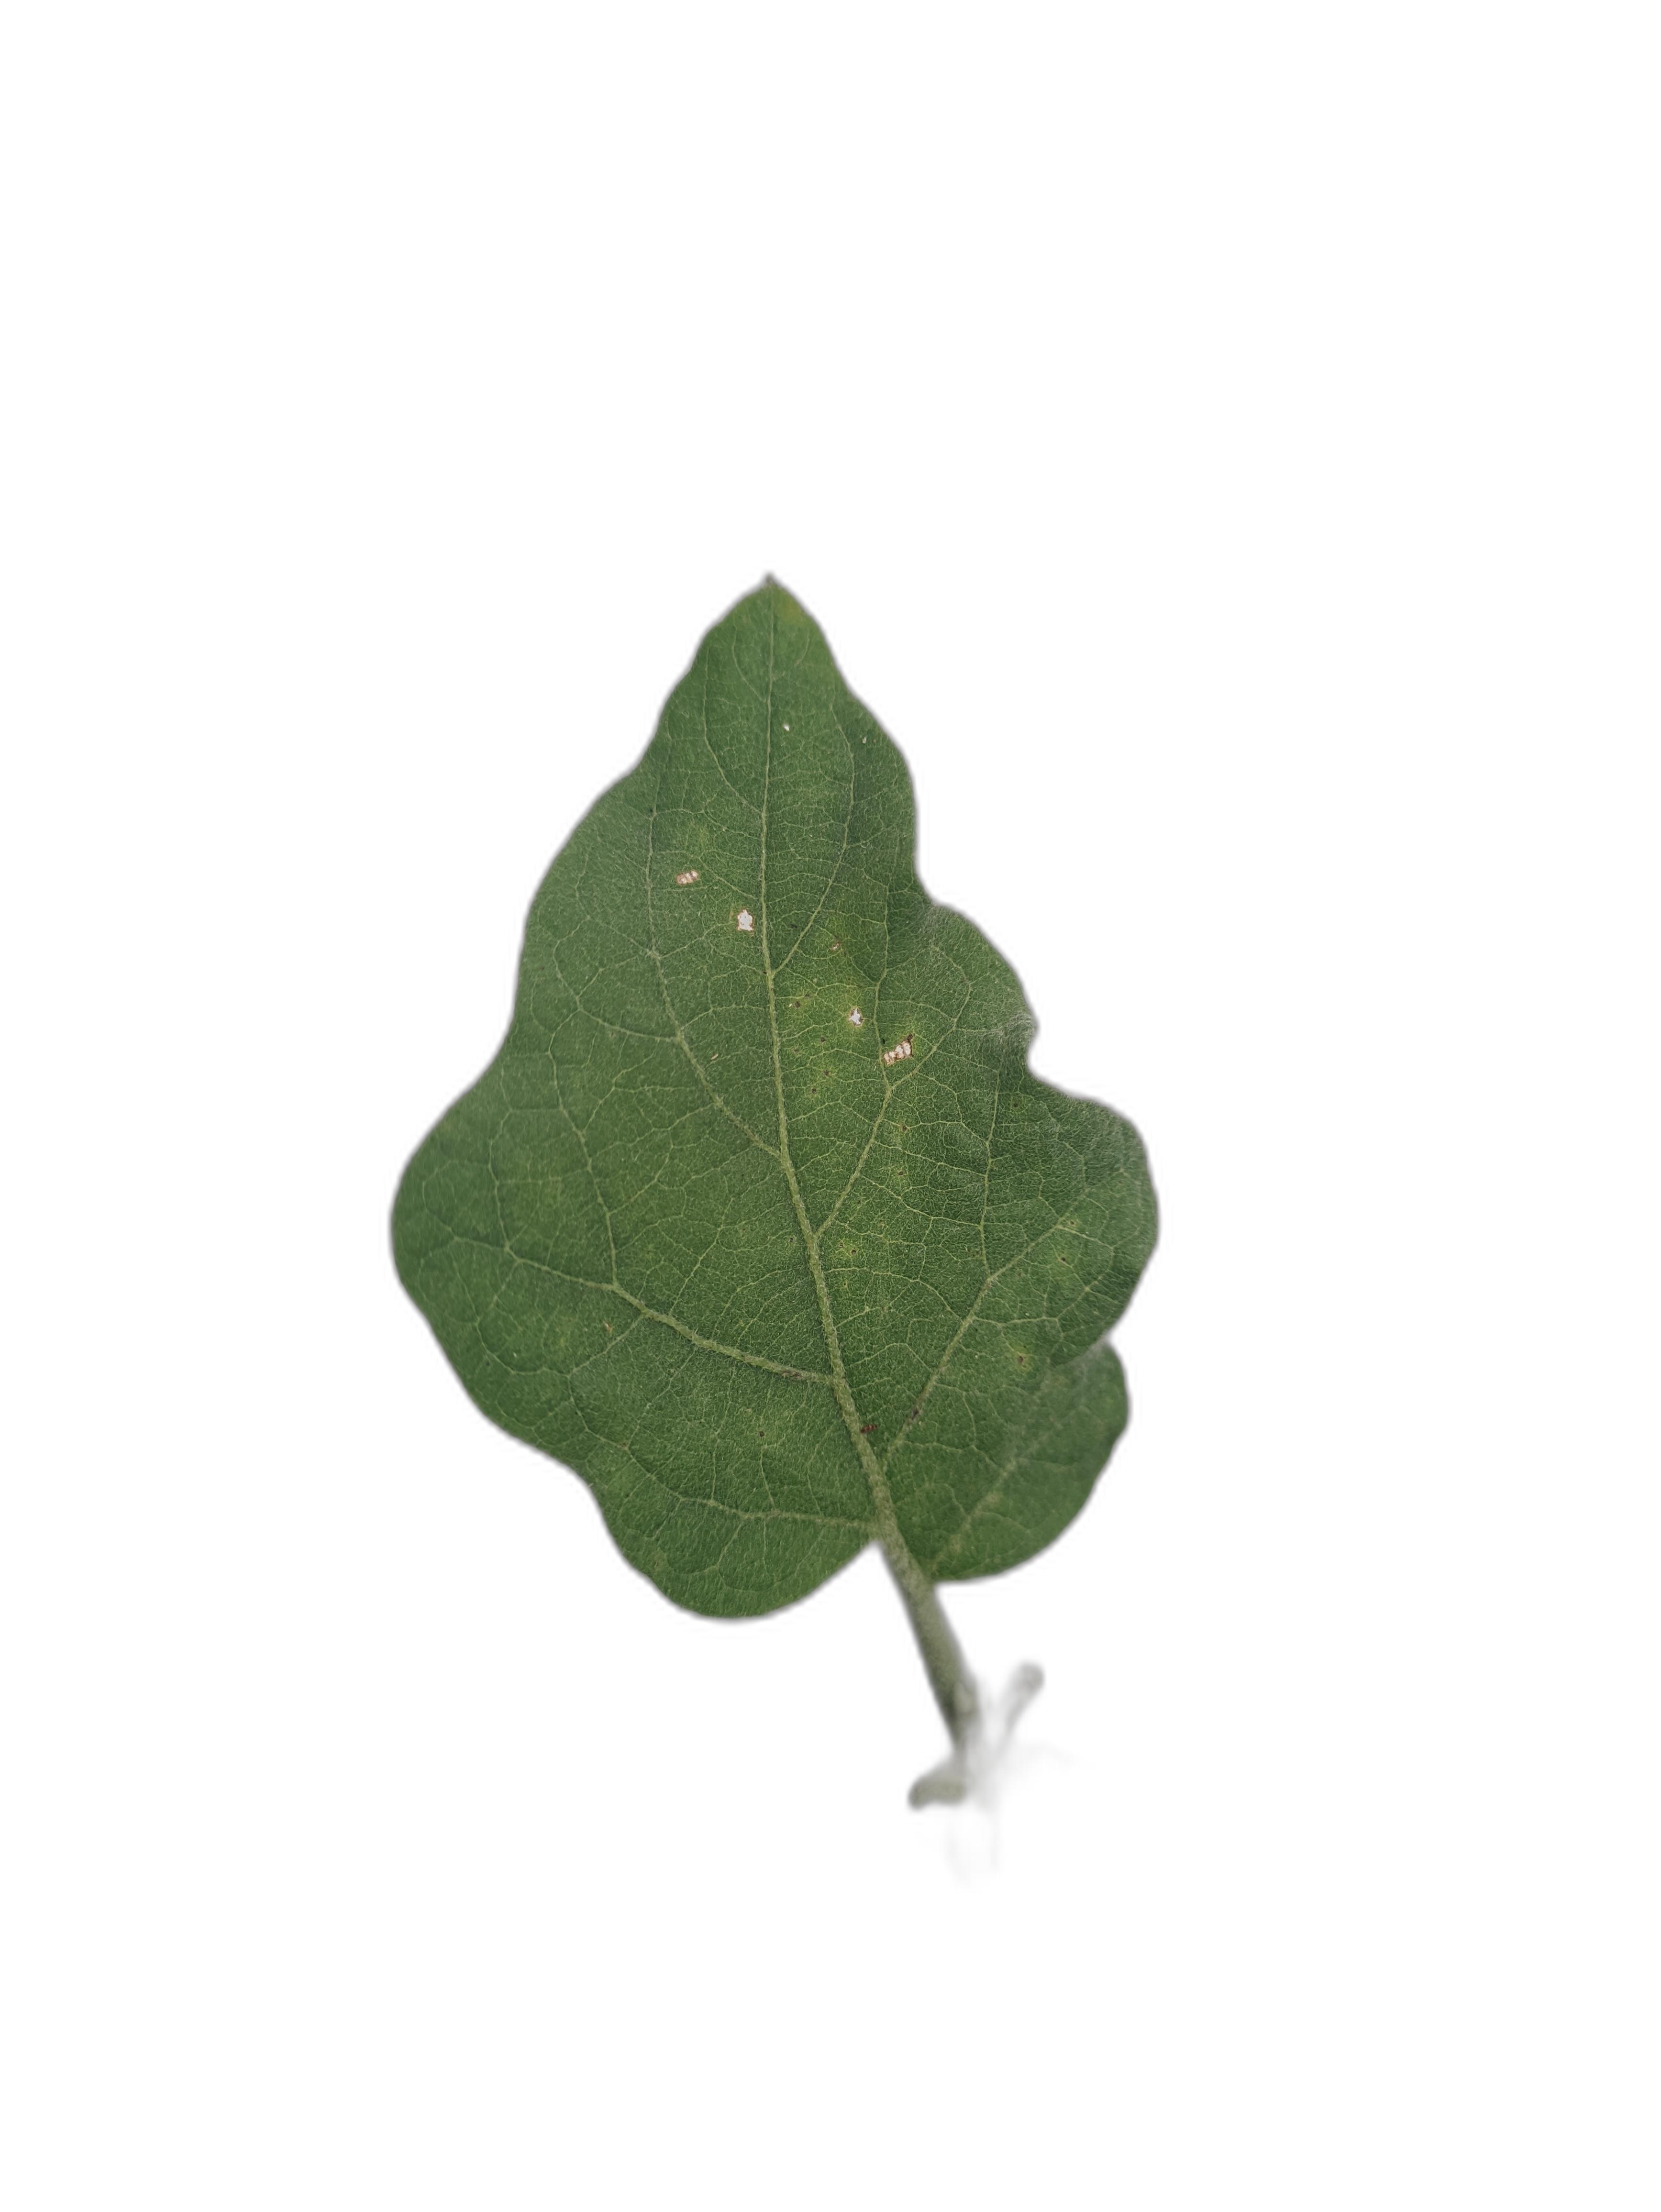
Label: Leaf Spot Disease